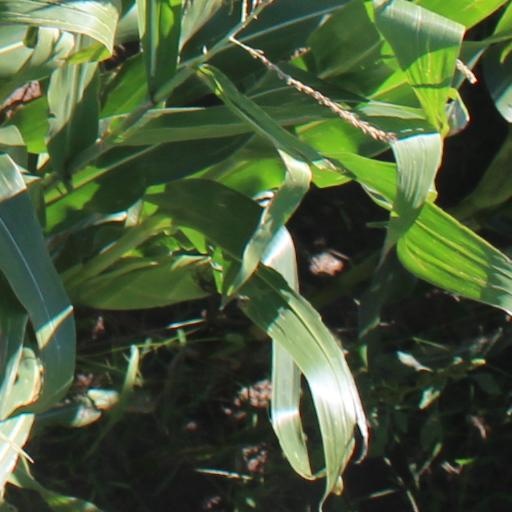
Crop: maize; corn